Igor Śmiałowski

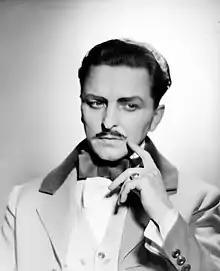
Igor Śmiałowski (March, 1953)

Igor Śmiałowski (born 20 June 1917, in Moscow, Russia and died 16 June 2006, in Warsaw, Poland) was a Polish actor.